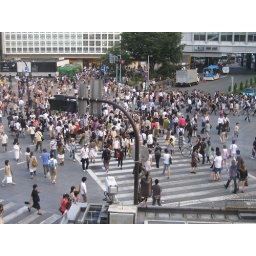
Despite the number of people crossing in all directions, everyone gets on the other side of the road before the lights turn green